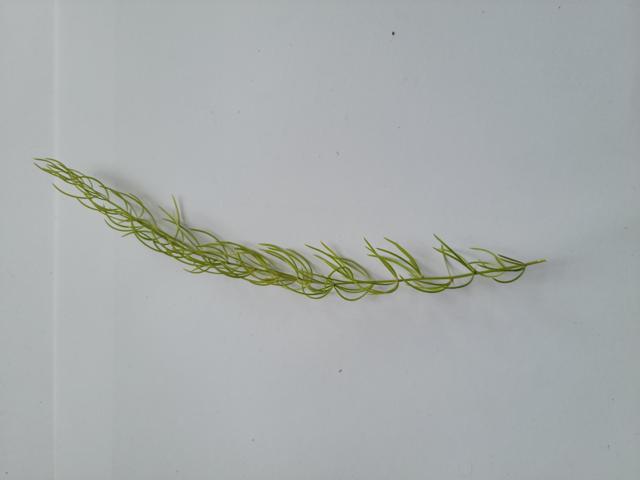
Plant: shotomuli